Wickham railway station, New South Wales

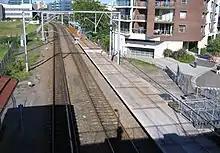
Extended 8-car platform at Wickham under construction in May 2007.

In the years after Honeysuckle station's closure, Newcastle's population and urban development grew. As a response, two new stations on the Newcastle railway line were built, as Honeysuckle was demolished, to address the growing demand for transport – Civic, which was built around 600 metres to the east, and Wickham, which was built 400 metres to the west. Wickham station was opened on 9 February 1936, two months after Civic station was opened. The station housed an important signal box, located at the station's eastern end, which controlled the entire length of the Newcastle railway line from Newcastle to Hamilton, where the signal box at Hamilton Junction takes over. The original signal box was built in 1928, and replaced in 1965 with a two-storey fibro signal box that was recognised as Australia's first television-equipped level crossing, being equipped with a closed-circuit television link between the box and the level crossing at Stewart Avenue, located at the station's western end.